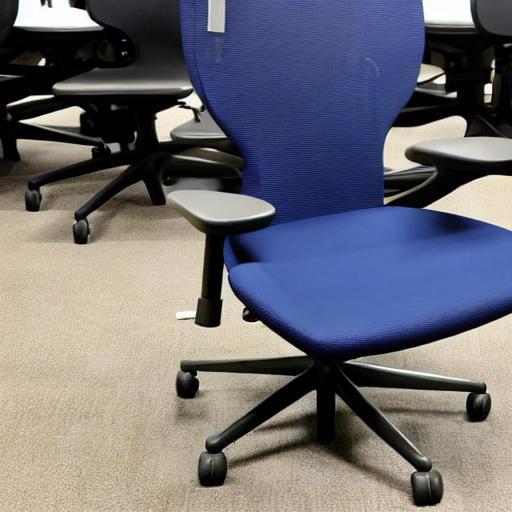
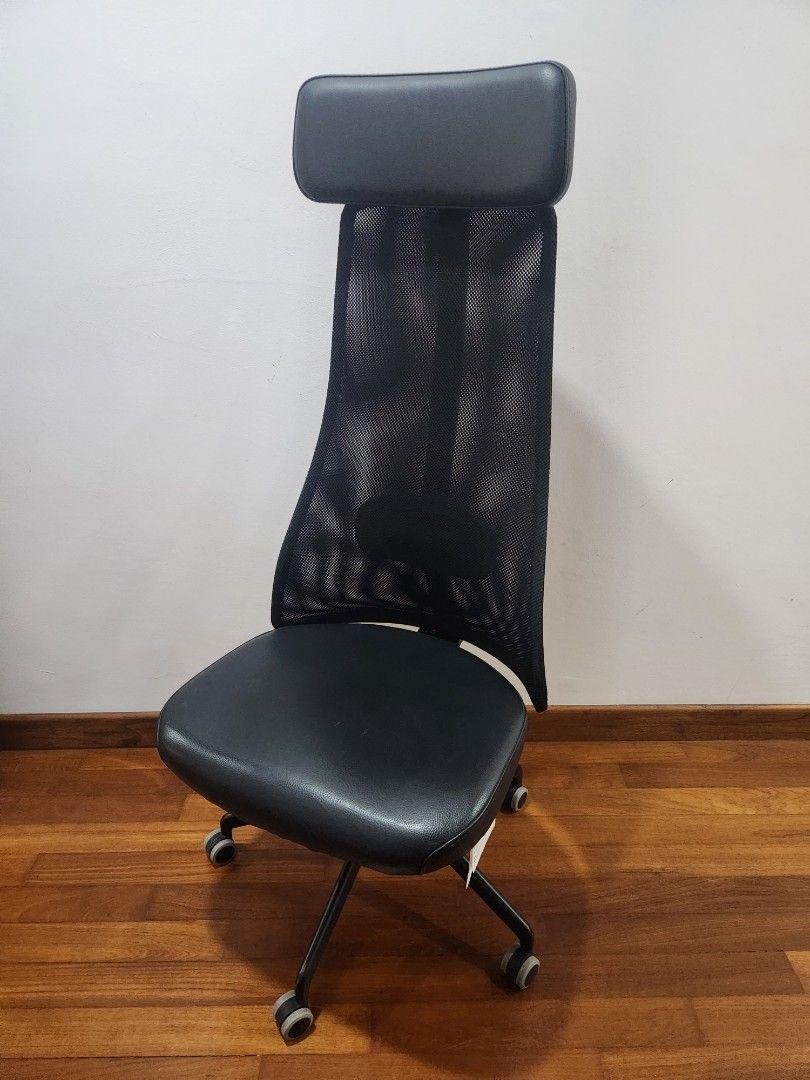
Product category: items_chair
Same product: no